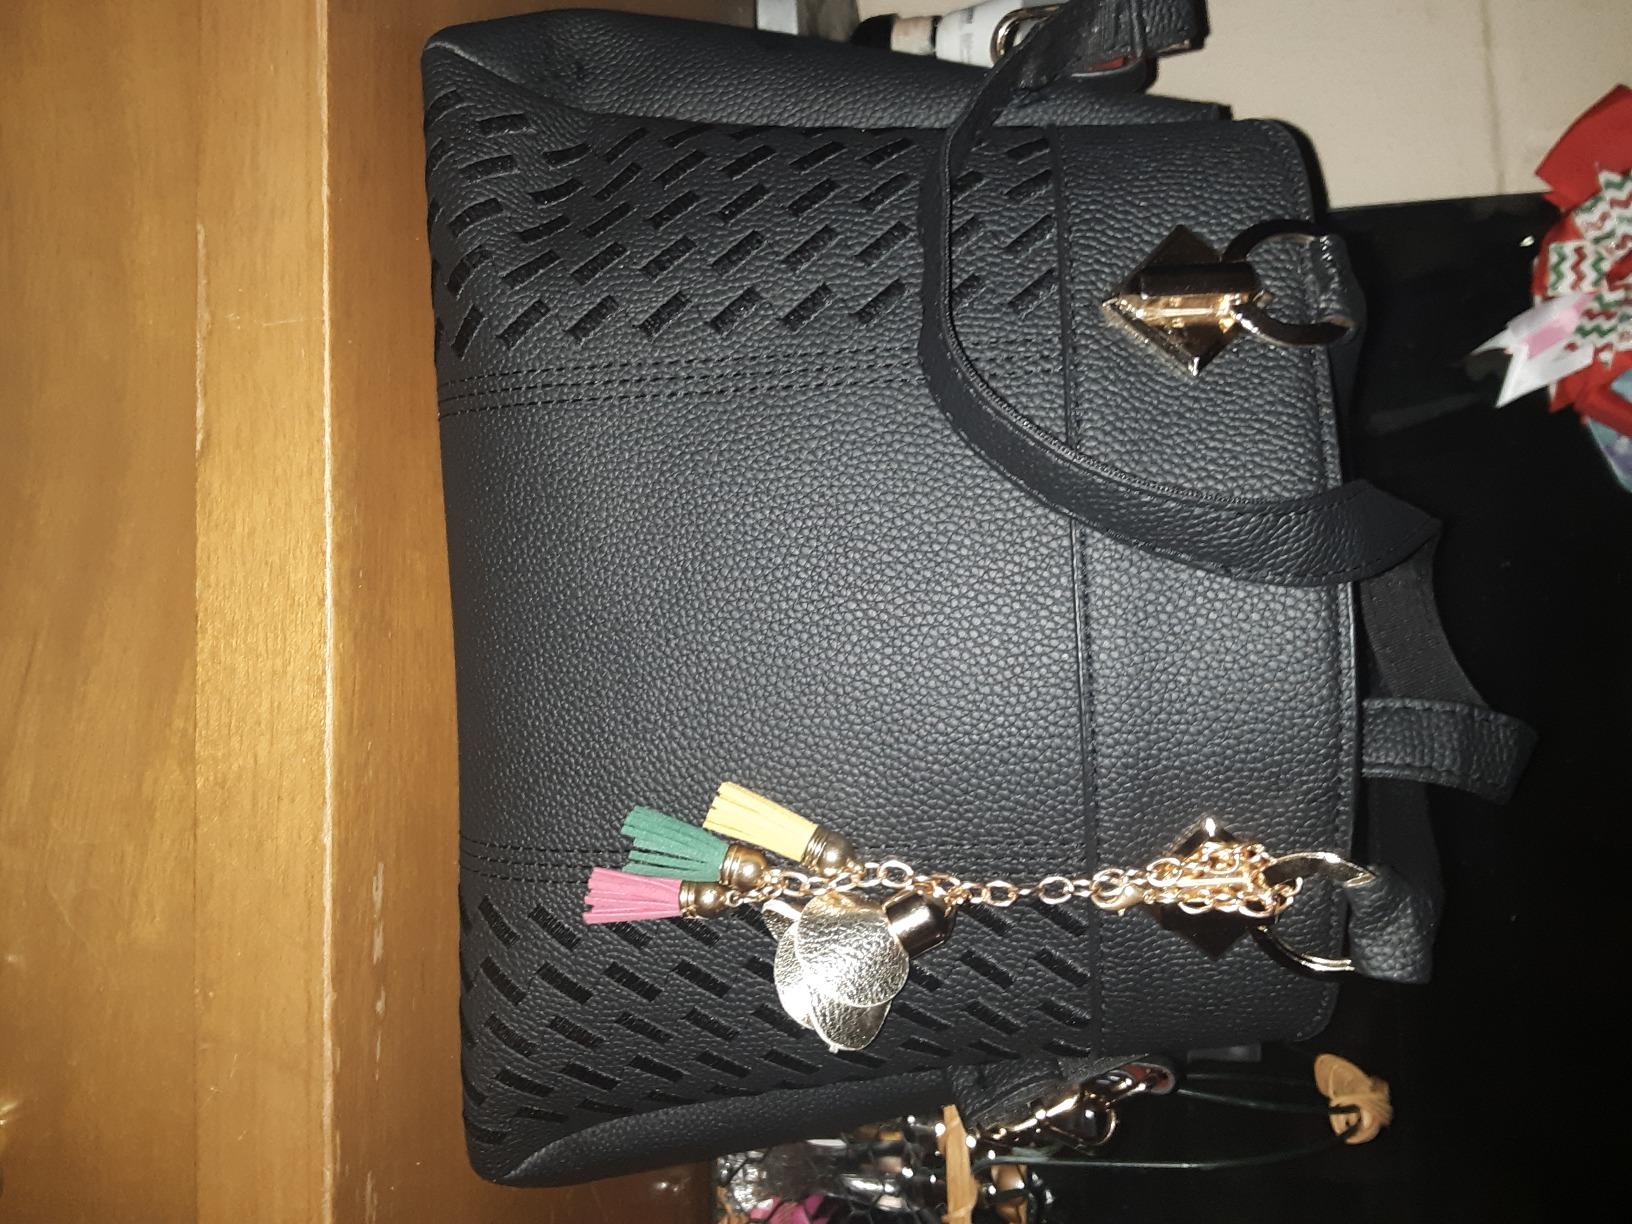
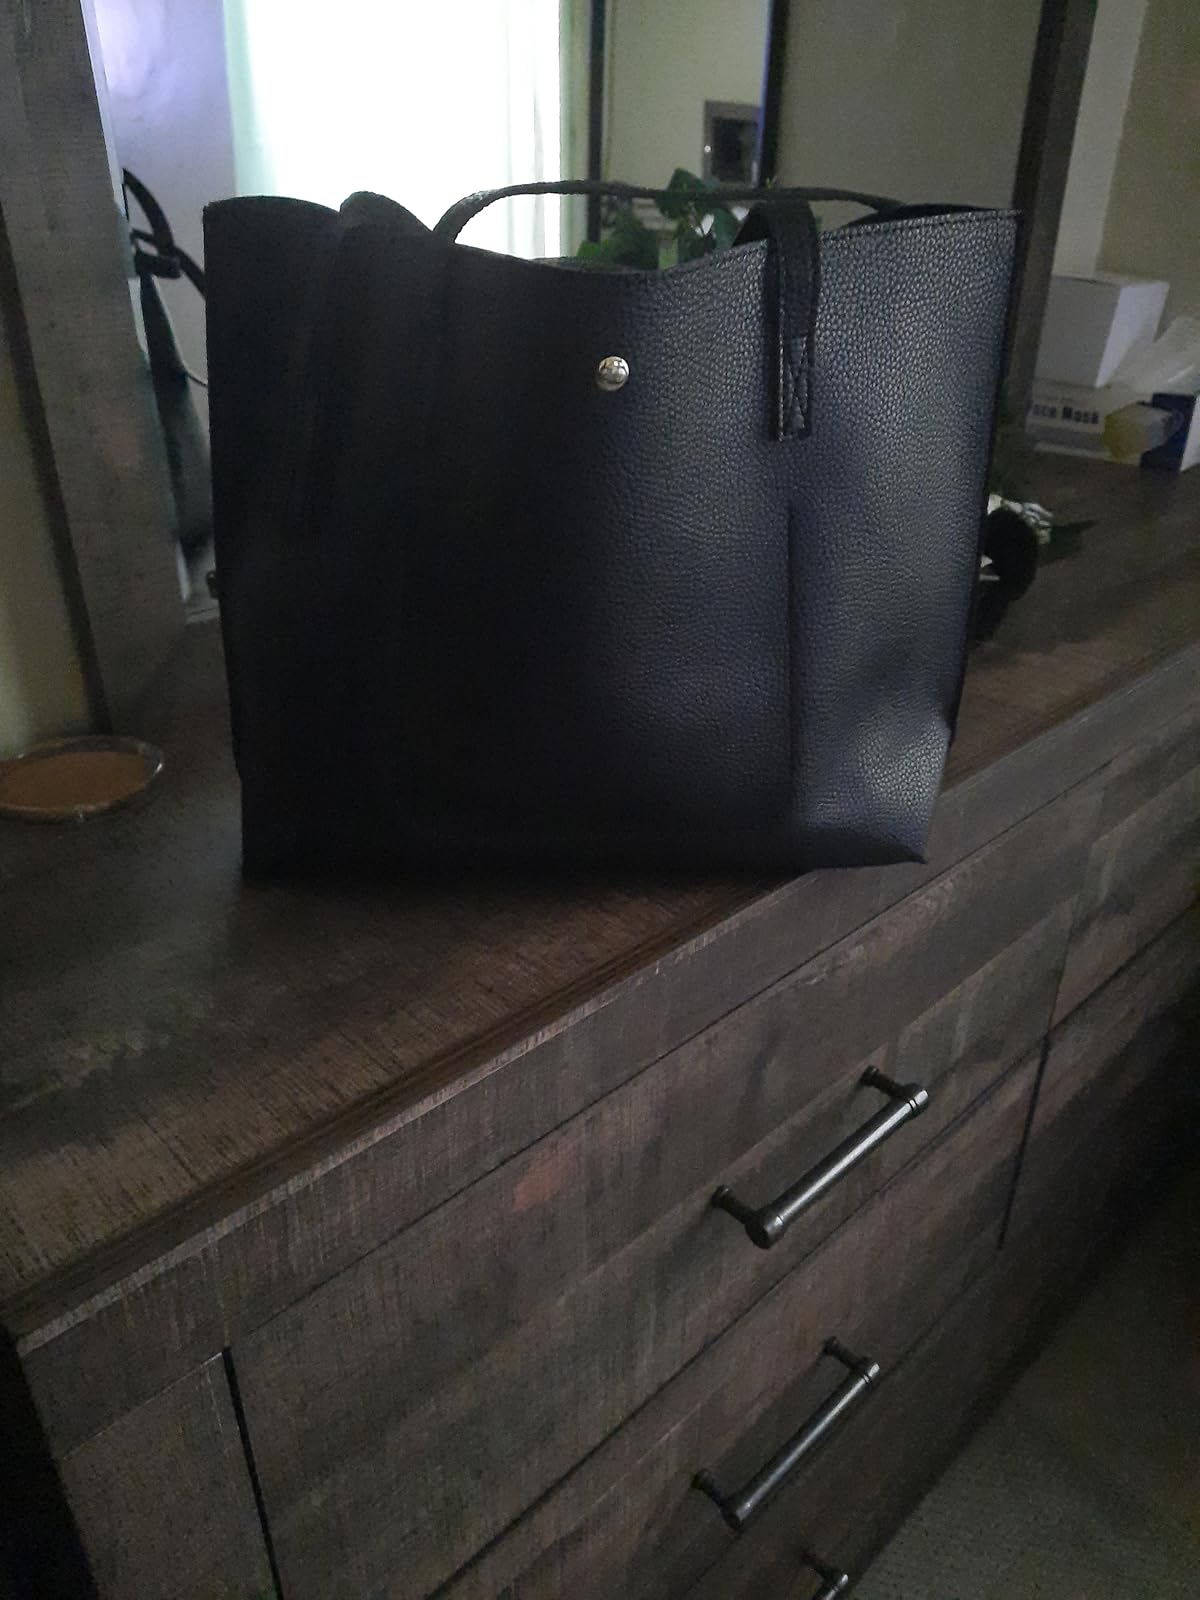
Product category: accessories_handbag
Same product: no